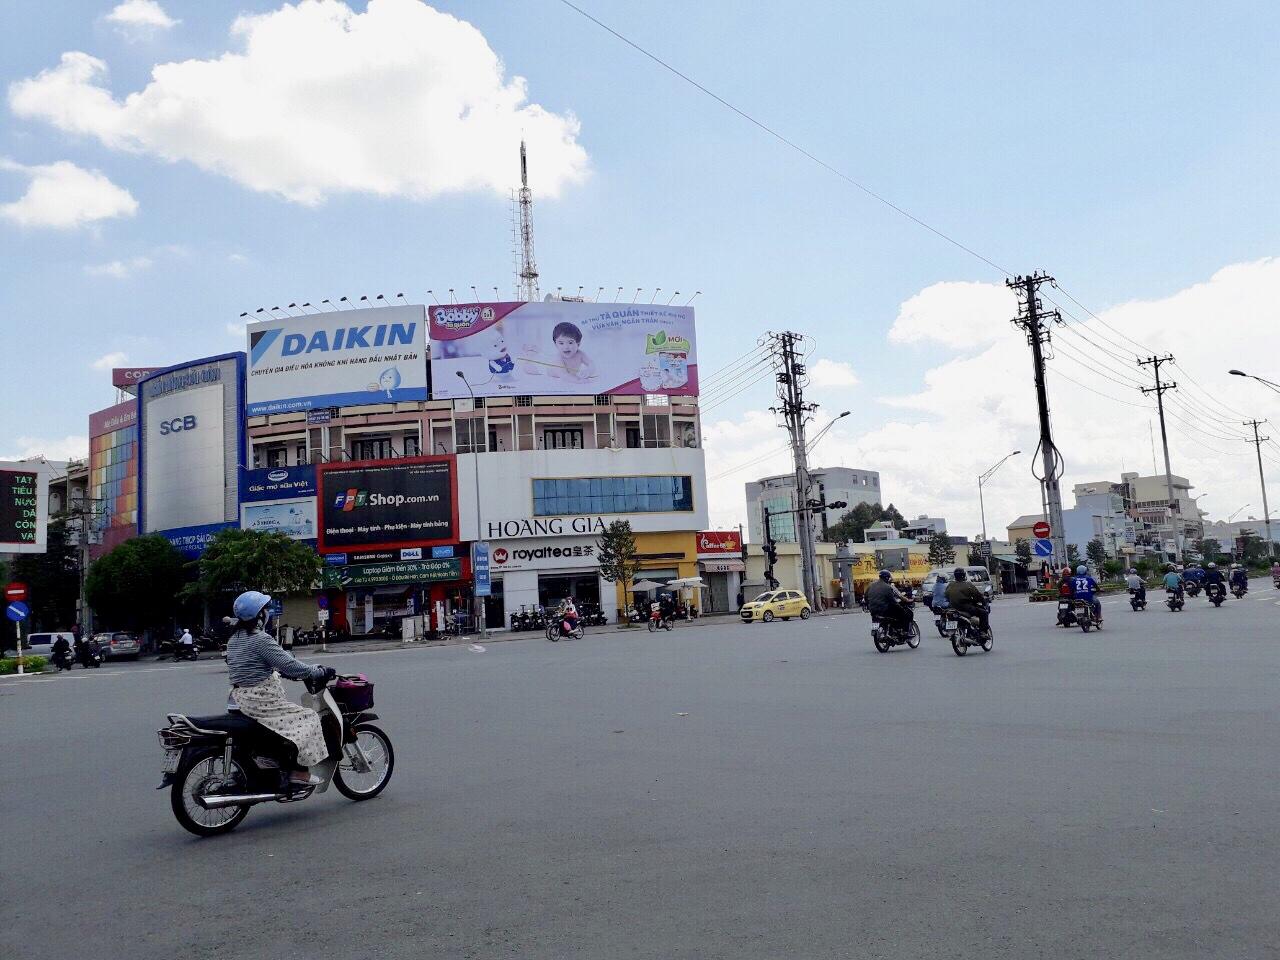
có nhiều xe máy đang lưu thông ở trên đường